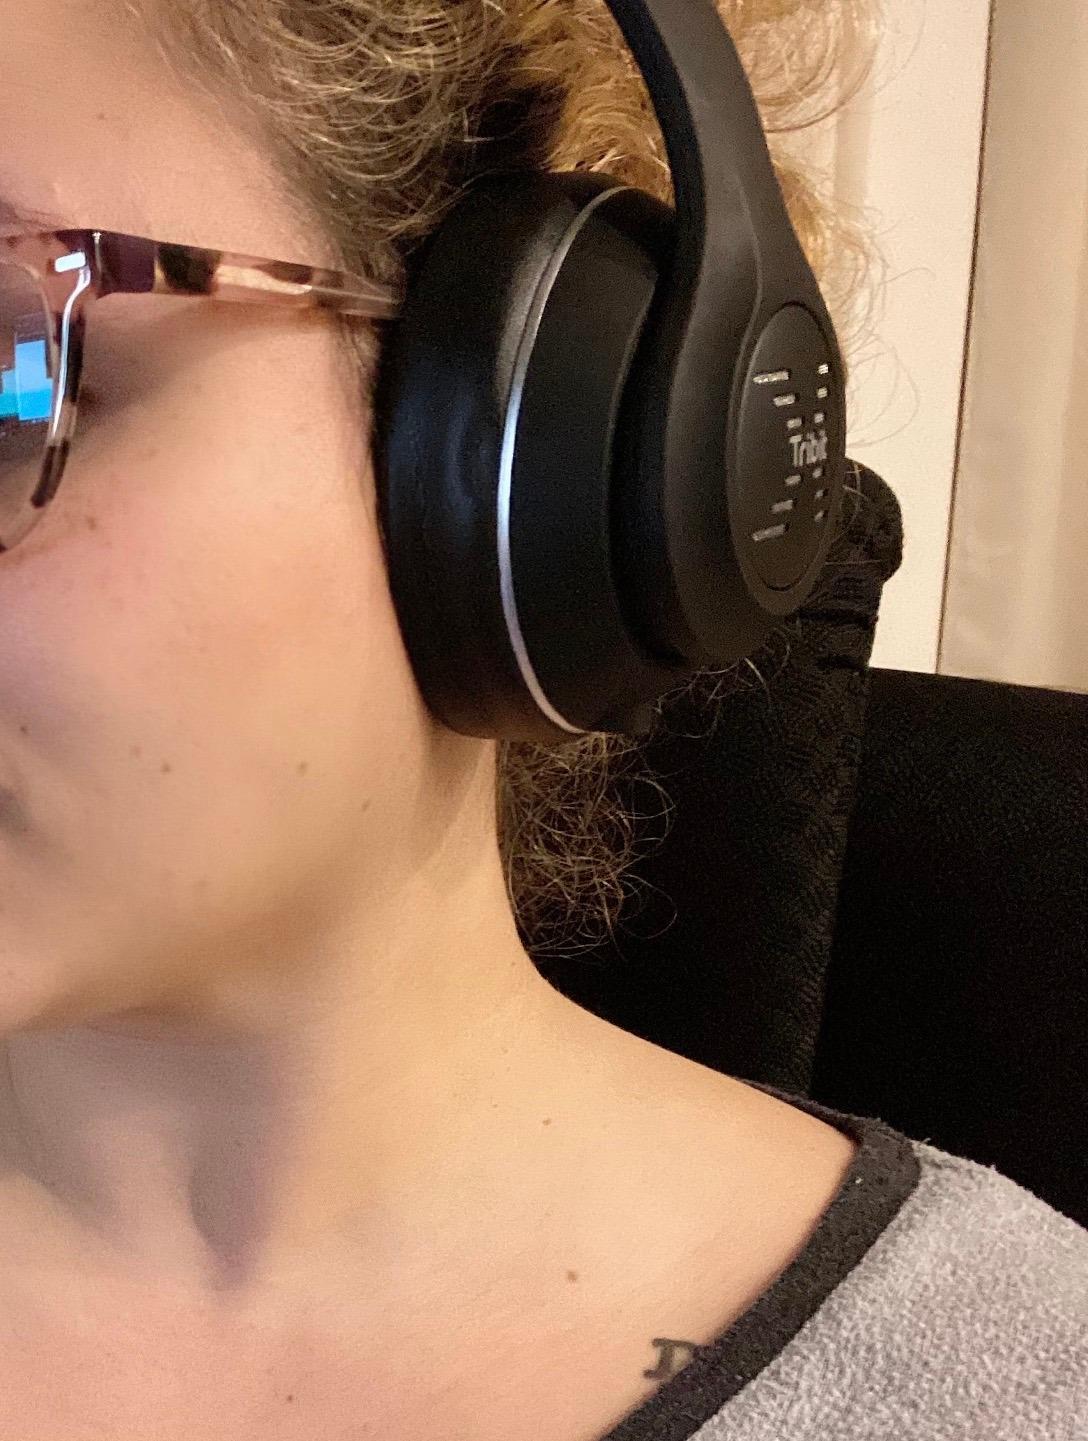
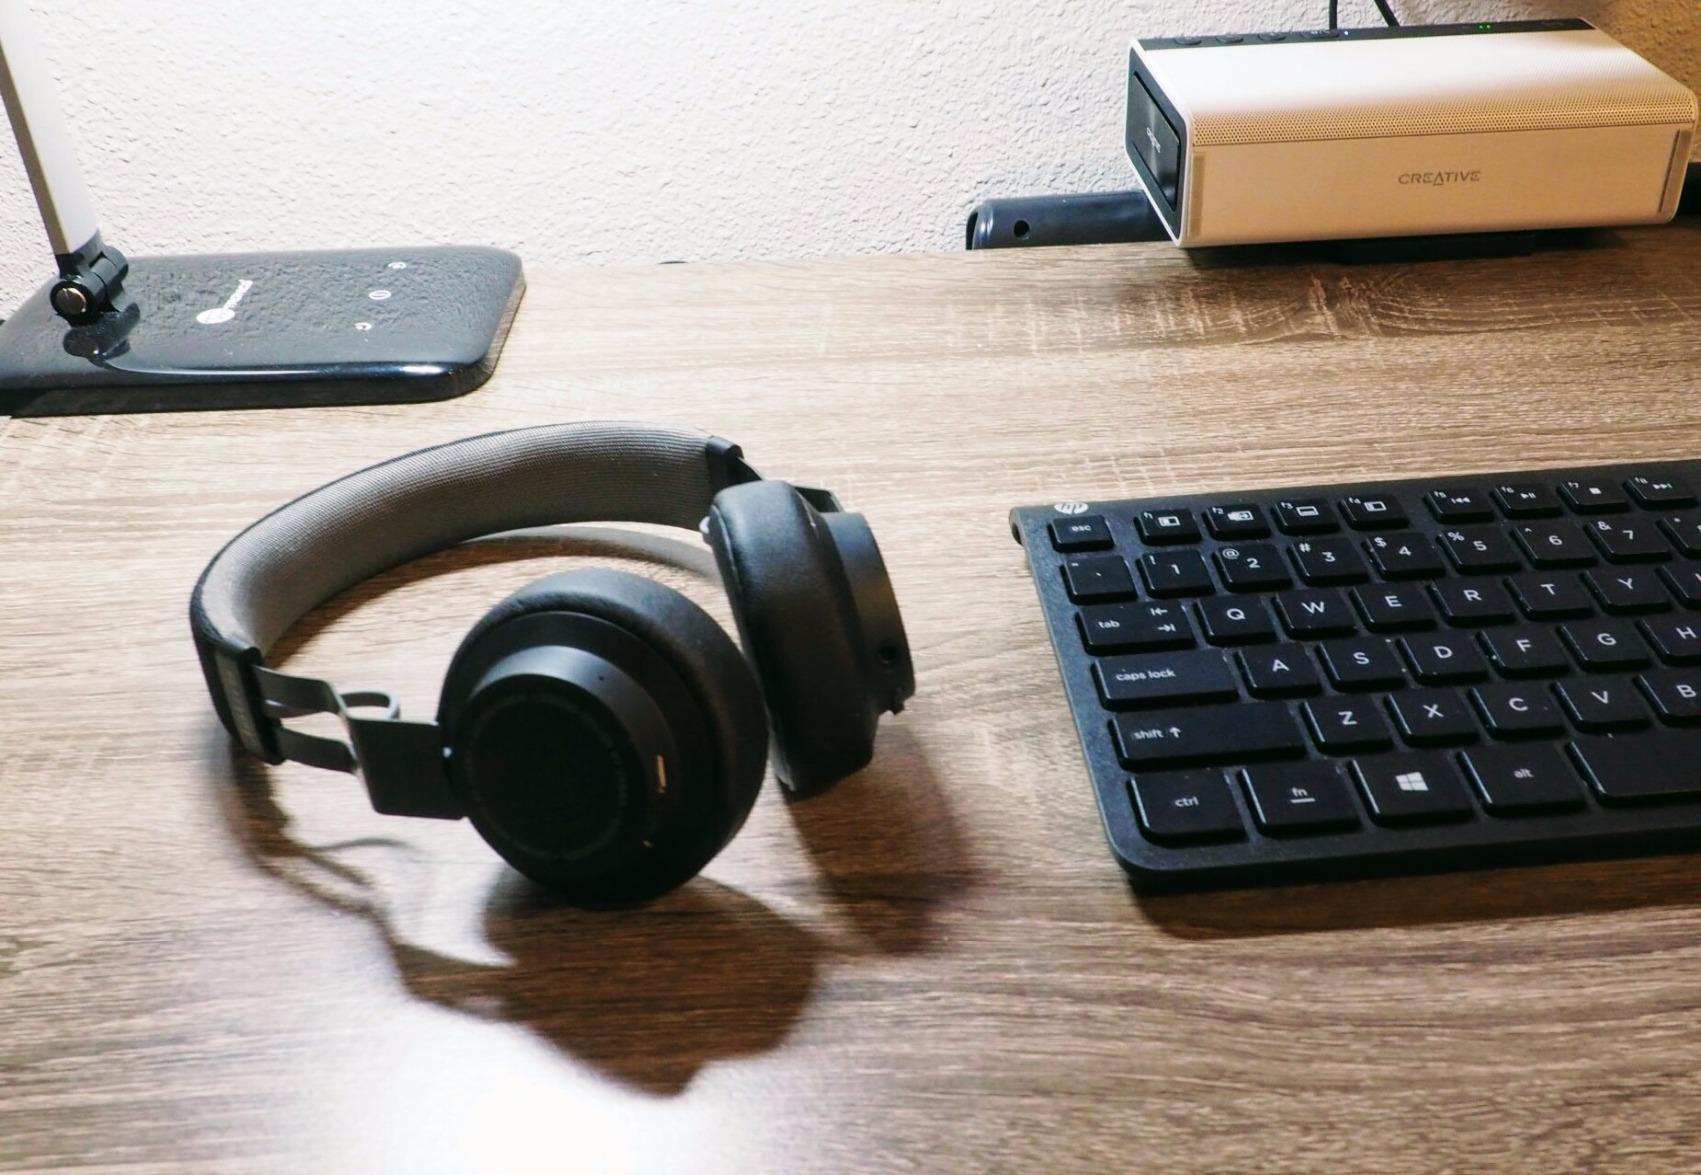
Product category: headphones
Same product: no